Kepler space telescope

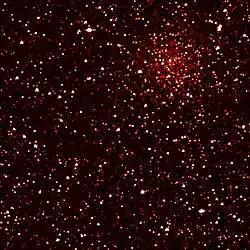
Detail of Kepler image of the investigated area showing open star cluster NGC 6791. Celestial north is towards the lower left corner.

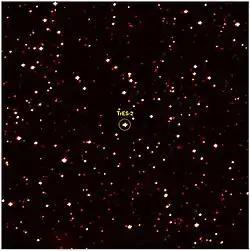
Detail of Kepler image of the investigated area. The location of TrES-2b within this image is shown. Celestial north is towards the lower left corner.

The Kepler space telescope was in active operation from 2009 through 2013, with the first main results announced on January 4, 2010. As expected, the initial discoveries were all short-period planets. As the mission continued, additional longer-period candidates were found. , Kepler has discovered 5,011 exoplanet candidates and 2,662 confirmed exoplanets.